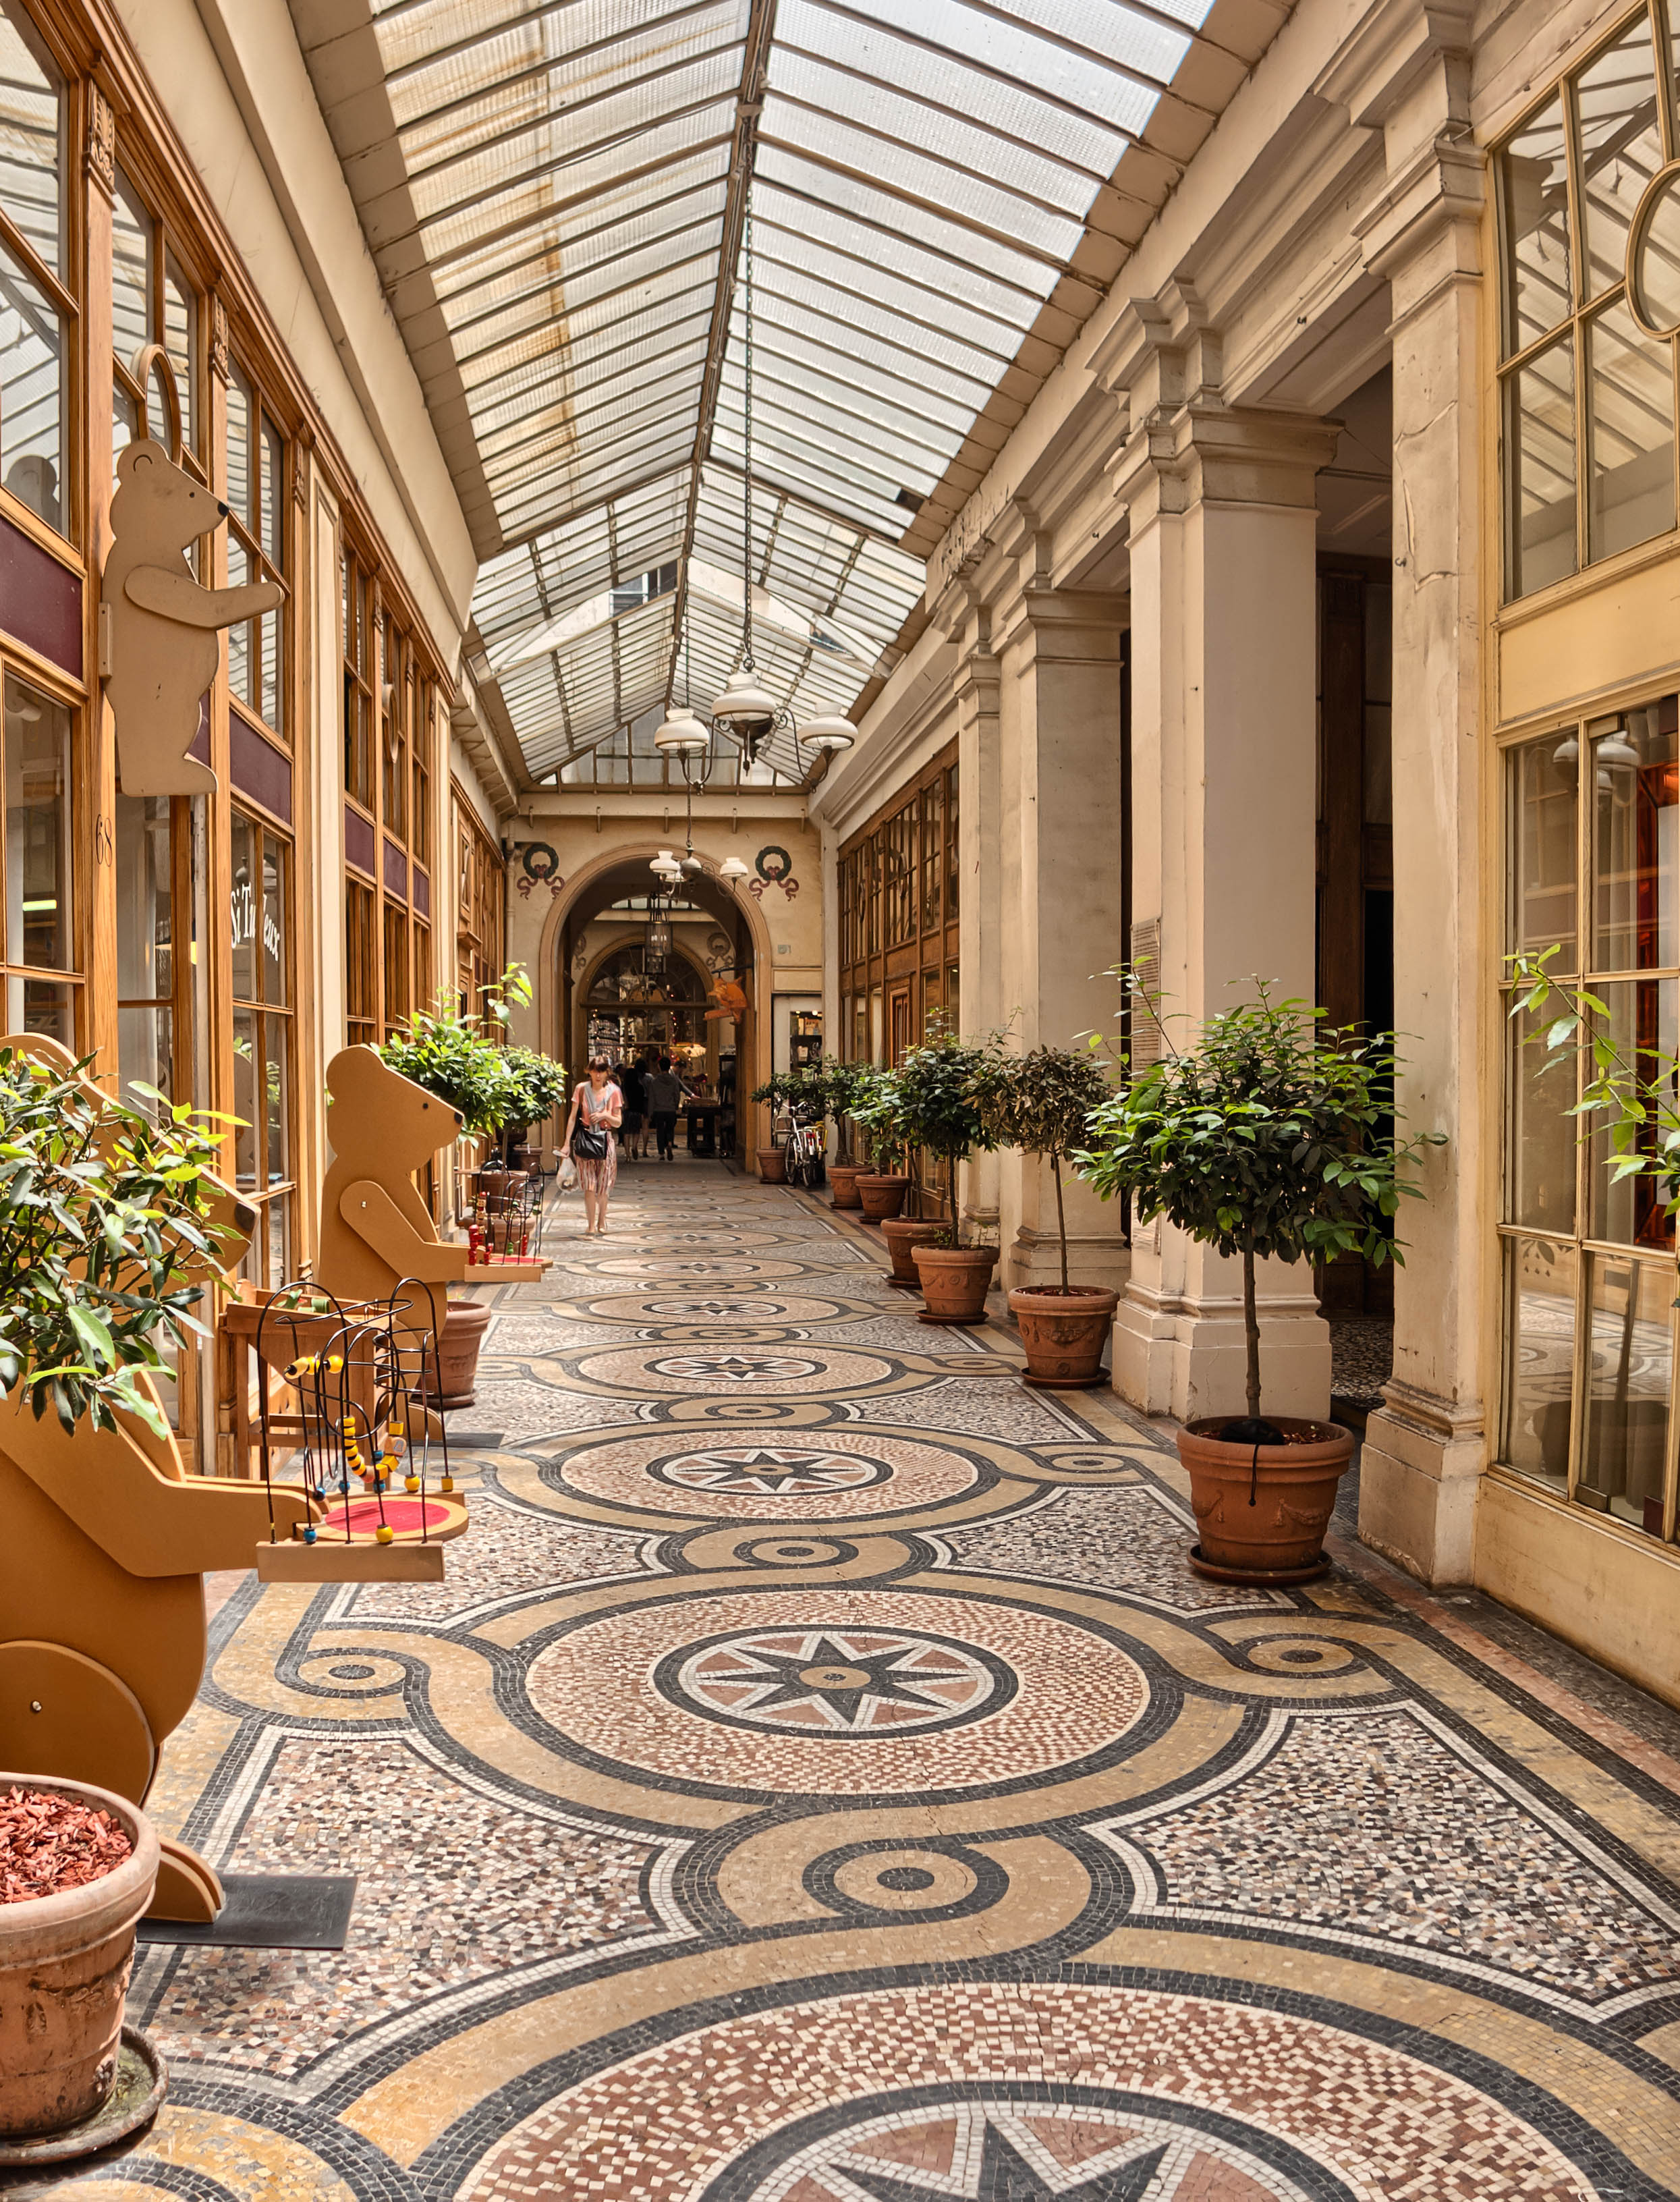
mansion, palace, paris, home, porch, walkway, hall, interior design, aisle, places, hdr, 2013, courtyard, sns, lumix, panasonic, dmc, lx7, panasoniclumixdmclx7, estate, galerie, vivienne, lobby, flooring, outdoor structure